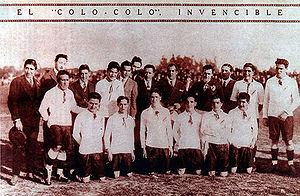
Le Club Social y Deportivo Colo-Colo est un club de football chilien, basé dans le quartier de Macul à Santiago.